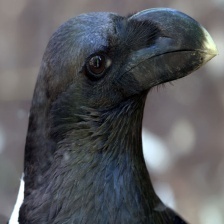
Species: WHITE NECKED RAVEN
Scientific name: CORVUS ALBICOLLIS